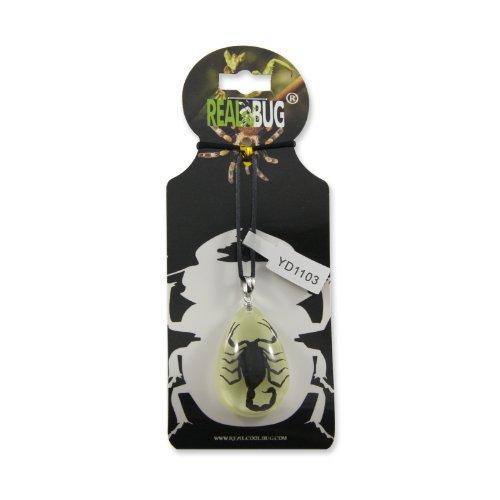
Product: REALBUG Black Scorpion Glow in The Dark Necklace, Small
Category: Toys & Games | Kids' Electronics
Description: REAL Scorpion Necklace.
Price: $9.01 $ 9 . 01
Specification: ProductDimensions:1.2x0.8x0.5inches|ItemWeight:0.16ounces|ShippingWeight:0.16ounces|ASIN:B004H2OCCE|Itemmodelnumber:YD1103|Manufacturerrecommendedage:5-15years